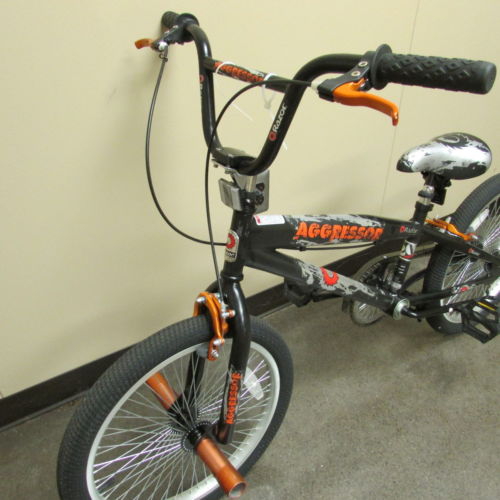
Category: bicycle